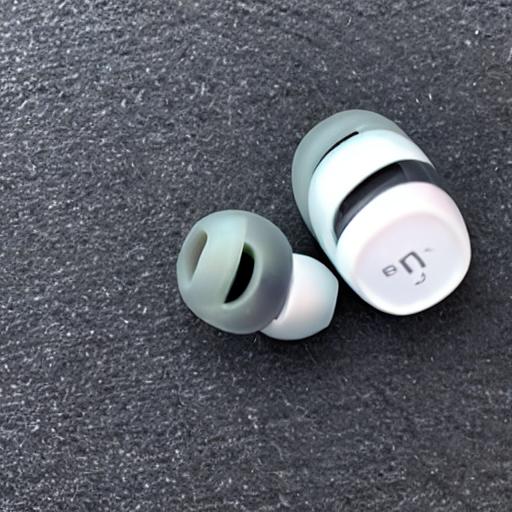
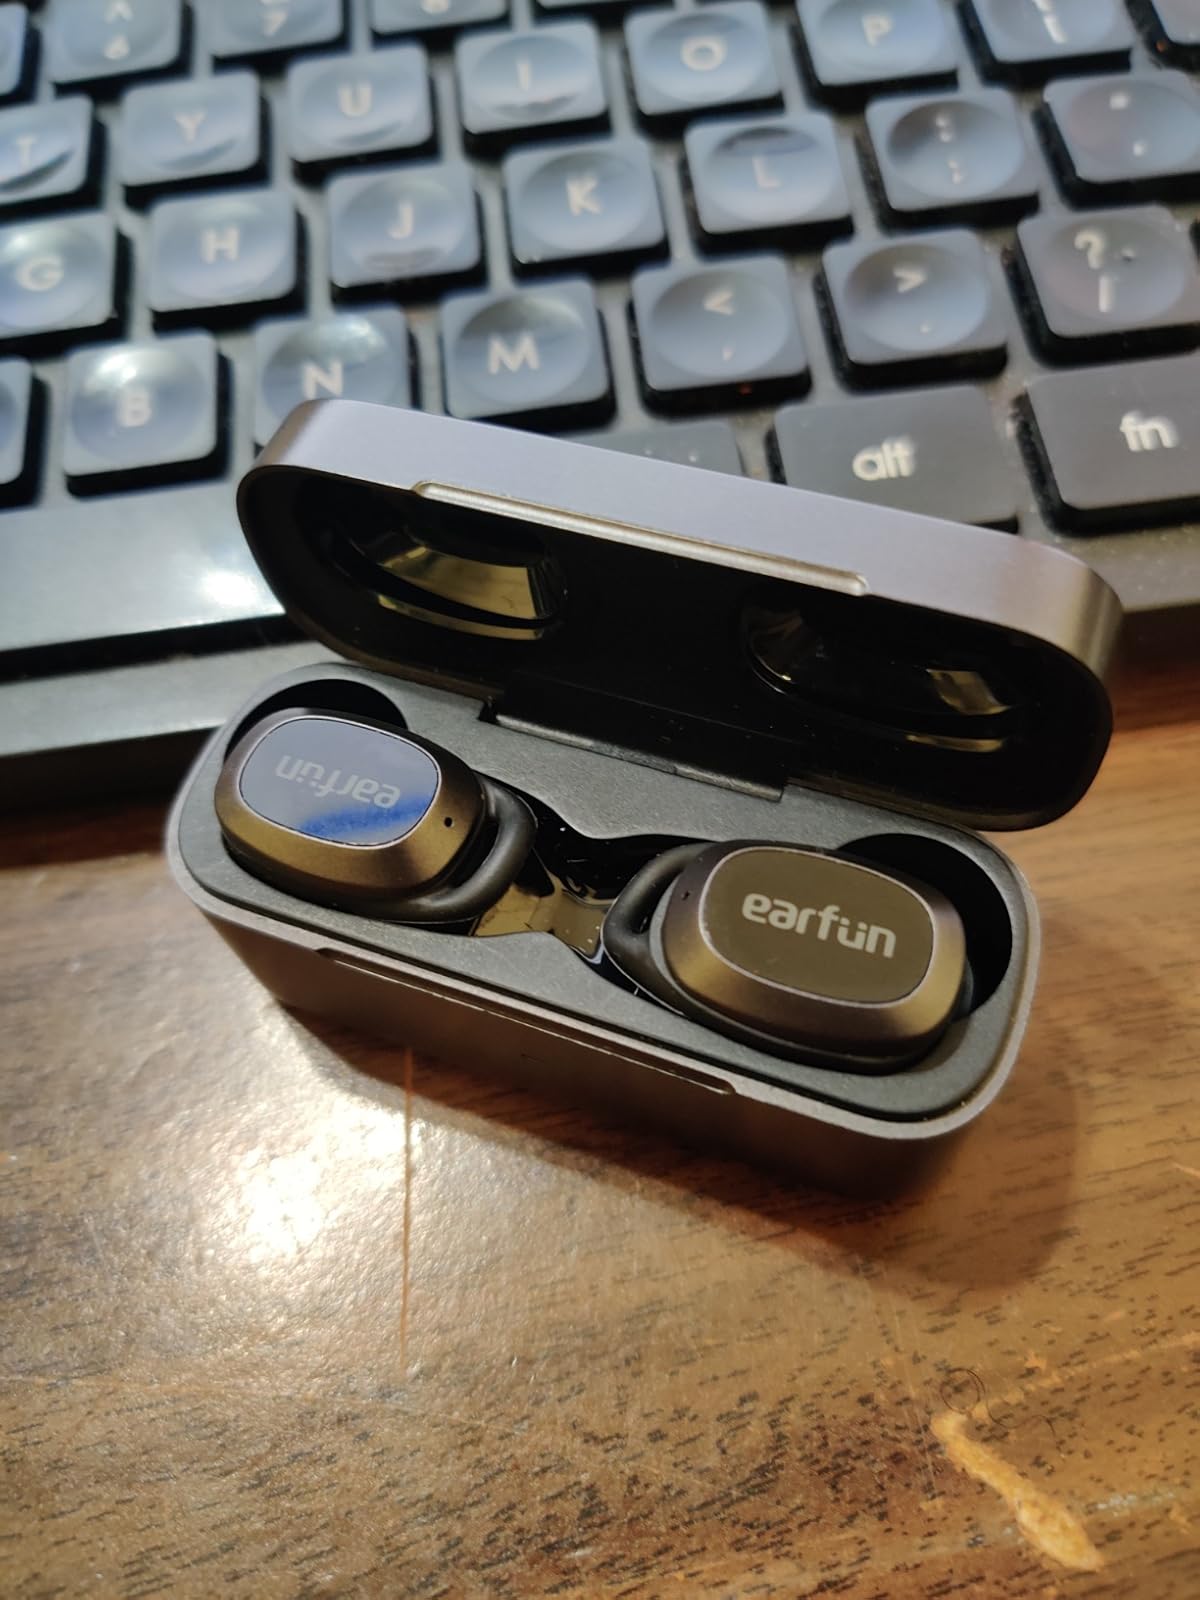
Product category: earbuds
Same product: no